Griffith Hughes

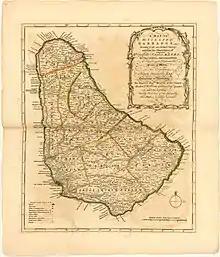
Map of Barbados by geographer Thomas Jefferys in Griffith Hughes' "The Natural History of Barbados" (London, 1750).

Hughes was born in 1707, the son of Edward and Bridget Hughes of Tywyn, Merioneth, Wales, and christened on 29 April. Hughes attended St John's College, Oxford from May 1729 (although he does not appear to have taken a degree at this time), and he was ordained in London, England in 1732, and turned to the church for orders. He led Welsh congregations in Radnor and Evansburg, Pennsylvania, from 1733 to 1736, from which he traveled extensively each week to share the gospel primarily in Welsh. 1736 Hughes left Pennsylvania for Barbados, where he was assigned to St. Lucy's Parish as rector. From this location, he returned to London. He published his findings first in an article in "Philosophical Transactions of the Royal Society" in 1743/4. While there, he attended a winter meeting of the Society for the Propagation of the Gospel. He was next seen in London five years later, which coincides with his selection as a Fellow of the Royal Society. Later that same year, he was conferred BA and MA from Oxford. While listed as rector of St. Lucy's, Barbados, until 1750, it is unclear how much time he spent there, given his return to London in 1743. The Royal Society documents indicate that he resided in London in 1748, possibly in connection with his work at Oxford. The termination of St. Lucy's rectorship coincides with the publication of his book, a work supported by other artisans then in the King's service. The Royal Society indicates his presence for ten years following his 1748 selection. There are no known records of him marrying, and his land claims in Pennsylvania were abandoned while he was in Barbados. The whereabouts of Hughes from 1758 onward are unknown.